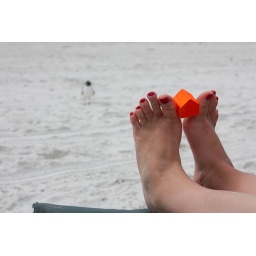
little orange house in Marco Island, FL